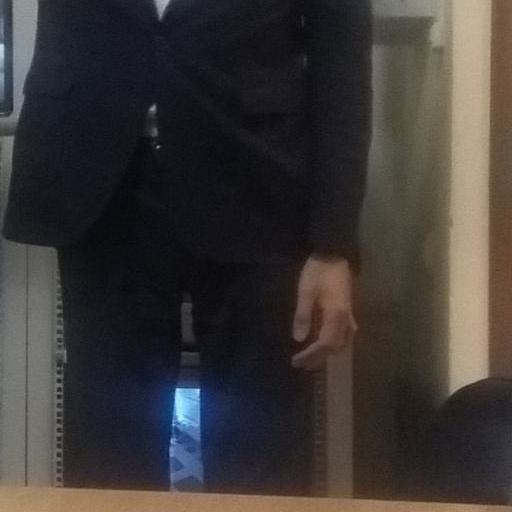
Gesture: no_gesture